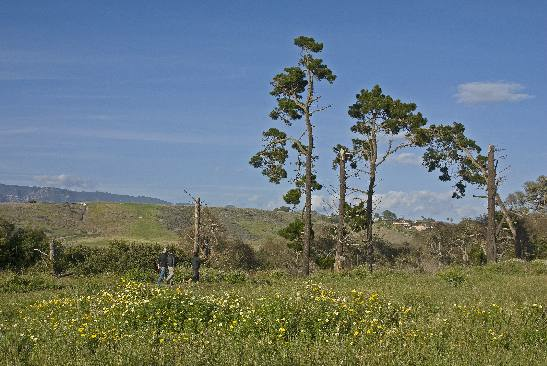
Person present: No